John Elphinstone, 2nd Lord Balmerino

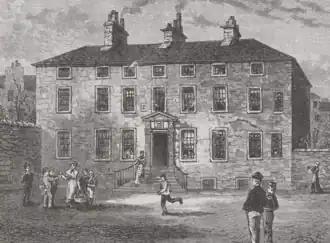
Lord Balmerino's House in Leith

He was the son of James, 1st Lord Balmerino, by his first wife, Sarah, daughter of Sir John Menteith of Carse. His father being under attainder when he died in 1613, the title did not devolve to him, but he was restored to blood and peerage by a letter under the great seal, 4 August 1613.